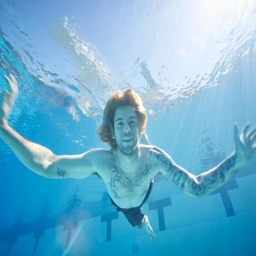
back in the pool : man jumps in once more .